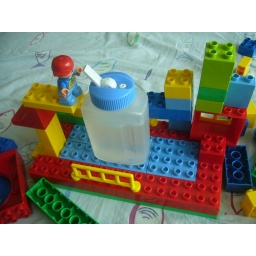
I told t that the blue stuff was water in the pool. Obviously, he decided it needed more water.